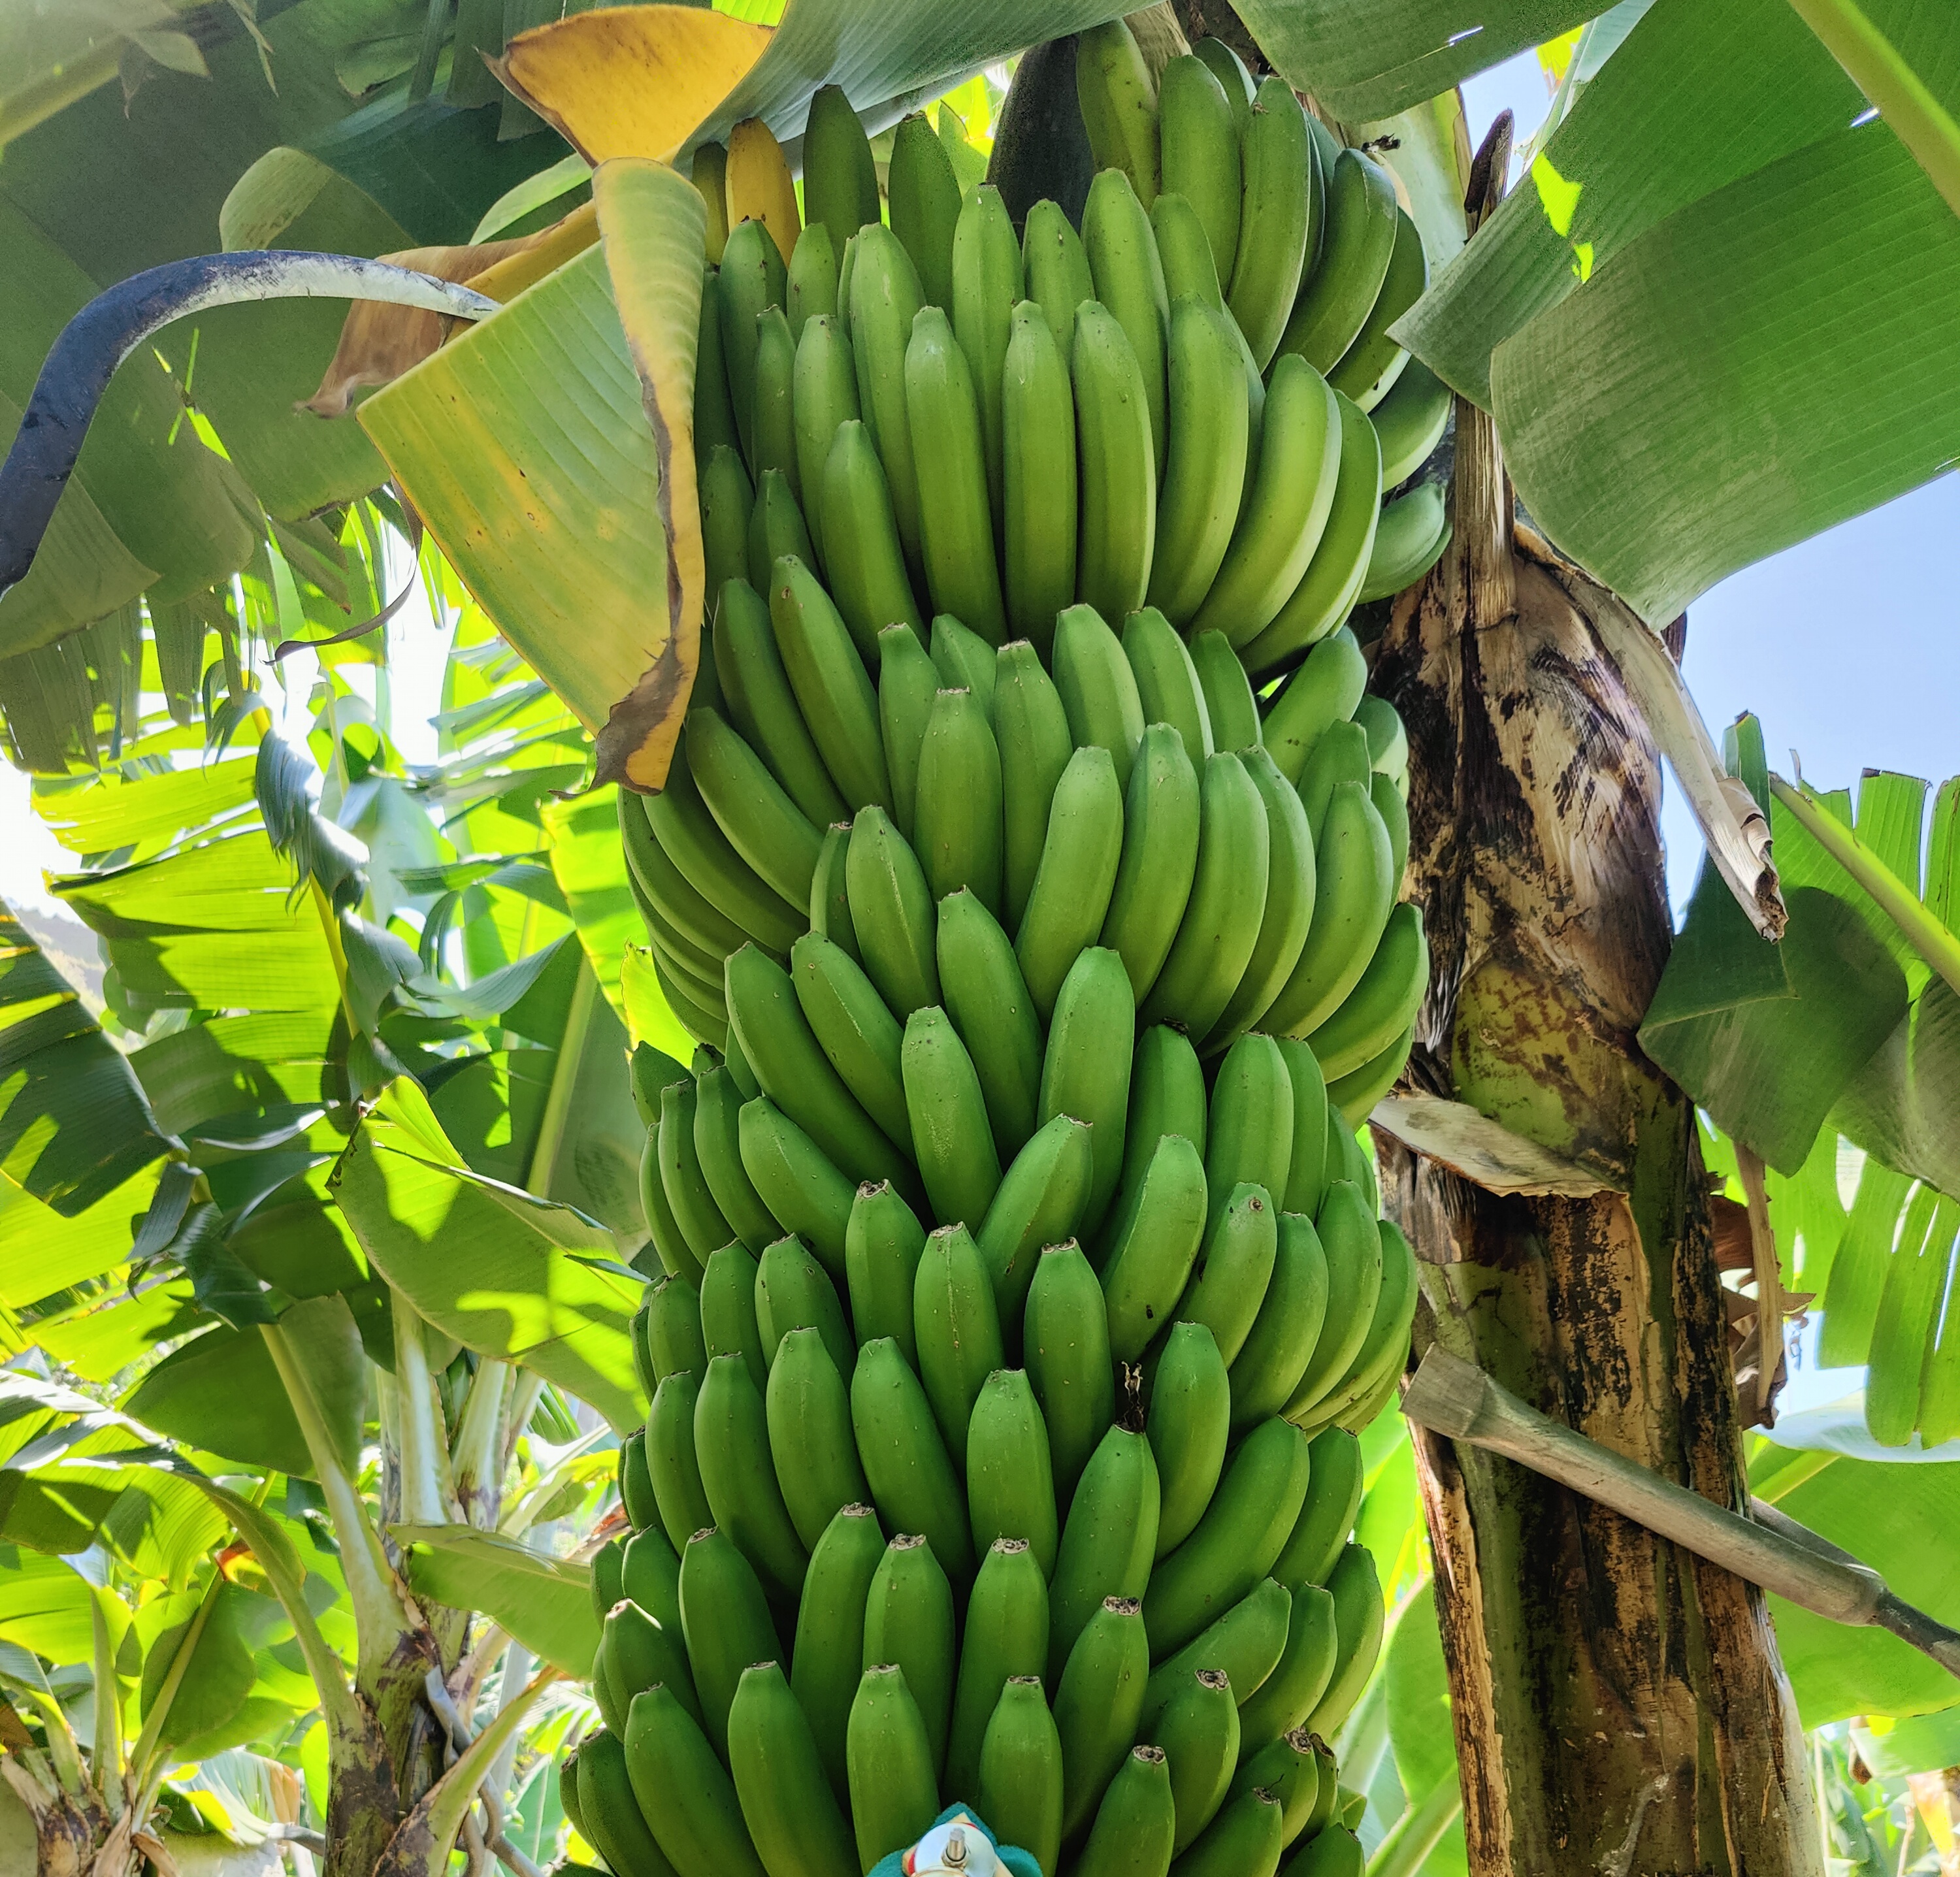
Label: Cut